Armaments Bureau

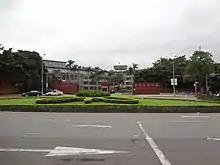
The former site of Armaments Bureau until 2014

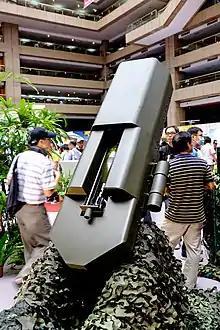
MPC 120mm Advanced Mobile Mortar System and Semi-automatic Muzzle Loading Mechanism

The Armaments Bureau is an affiliated authority of the Ministry of National Defense of Republic of China (informally known as Taiwan).